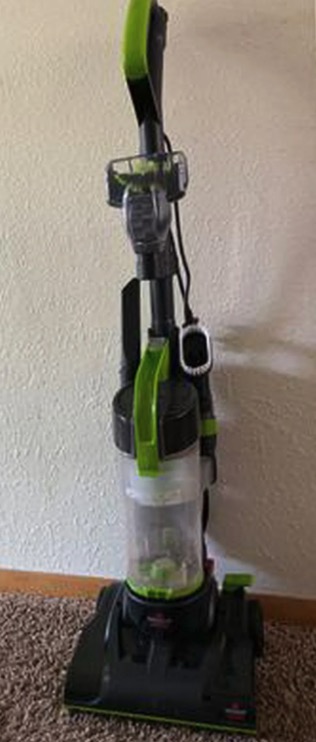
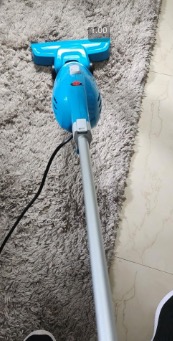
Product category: items_vacuum
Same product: no